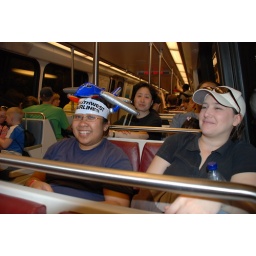
on the metro after the japanese street festival in DC. I'm the one with the cool airplane hat.